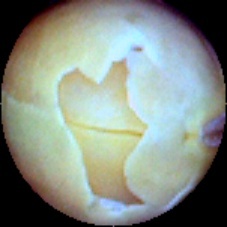
Label: Skin-damaged